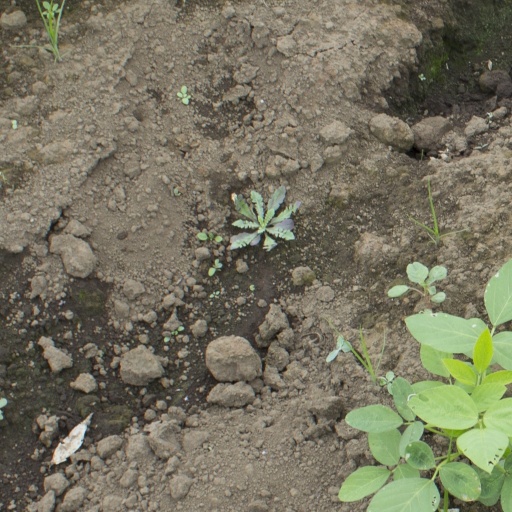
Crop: soybean